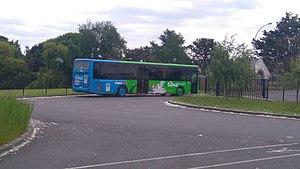
Iveco Bus Crossway LE - Ti'Bus
Cette liste des réseaux urbains et interurbains de France a pour objectif de rassembler l'ensemble des réseaux de transports interurbains et urbains de la France.
Binic-Étables-sur-Mer [binik etabl syʁ mɛʁ] est, depuis le 1ᵉʳ mars 2016, une commune nouvelle française suite à la fusion des communes de Binic et Étables-sur-Mer, située dans le département des Côtes-d'Armor en région Bretagne.
Le Conseil départemental des Côtes-d'Armor a mis en place de nombreuses lignes de car. Le réseau interurbain Ti'Bus dessert les grandes et moyennes villes du département, ainsi que les plus petites communes situées sur les axes de ces lignes. Le département a également créé de nombreuses lignes scolaires qui desservent pratiquement toutes les villes du département.